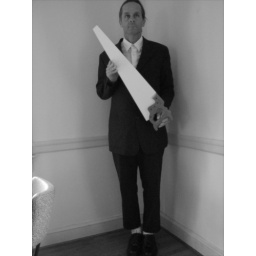
man in black suit holding white saw